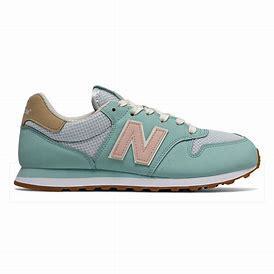
Brand: New
Model: Balance Lifestyle